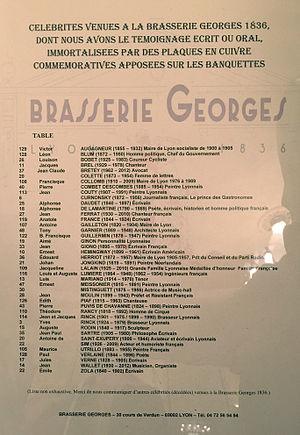
Liste des célébrités de la Brasserie Georges à Lyon
La Brasserie Georges est un restaurant situé dans le 2ᵉ arrondissement de Lyon.